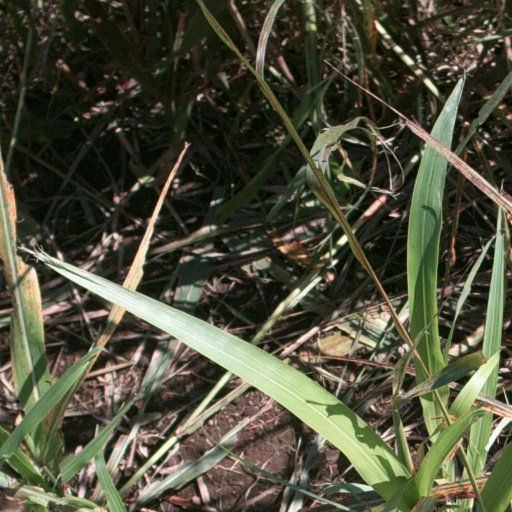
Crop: sorghum